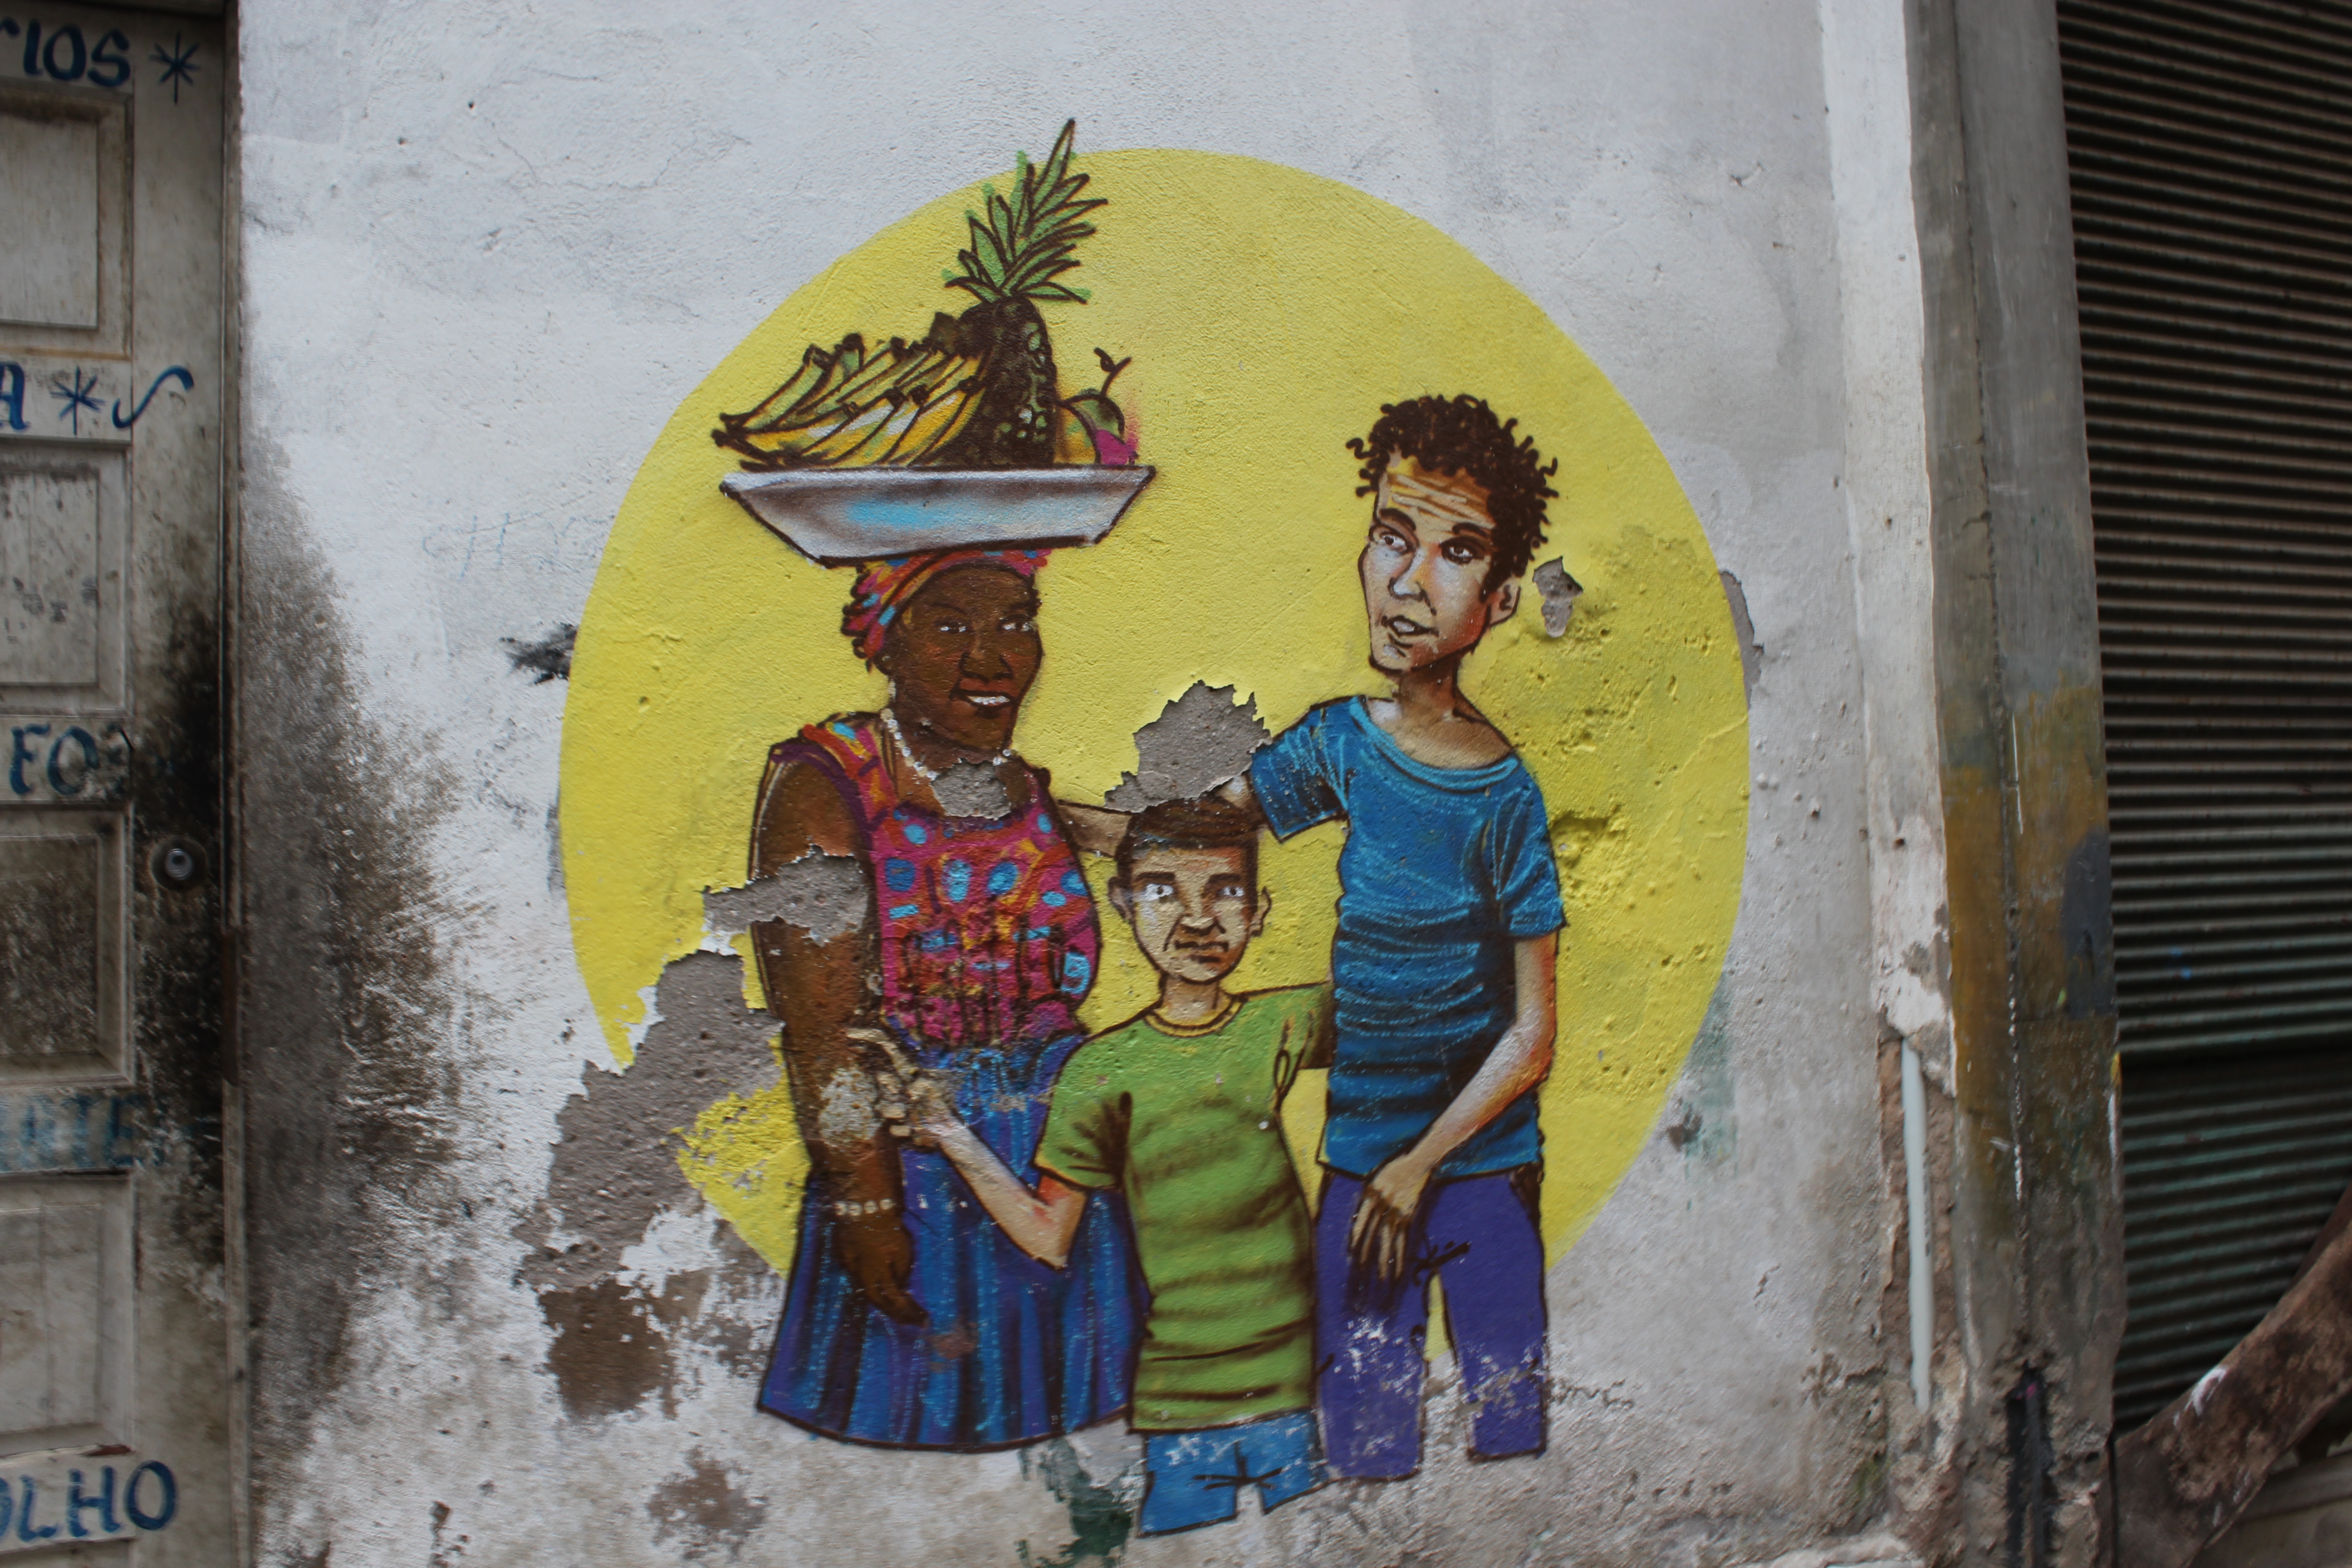
road, street, wall, yellow, graffiti, artwork, painting, street art, art, mural